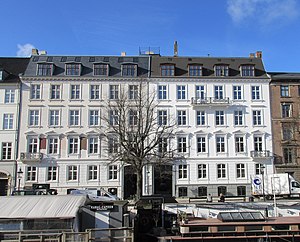
Nationalmuseets Klunkehjem
Nationalmuseets klunkehjem er en specialafdeling af Nationalmuseet, beliggende på Frederiksholms Kanal nr. 18 i København. Klunkehjemmet består af en fuldt møbleret lejlighed, indrettet i klunketiden, i årene omkring 1890.